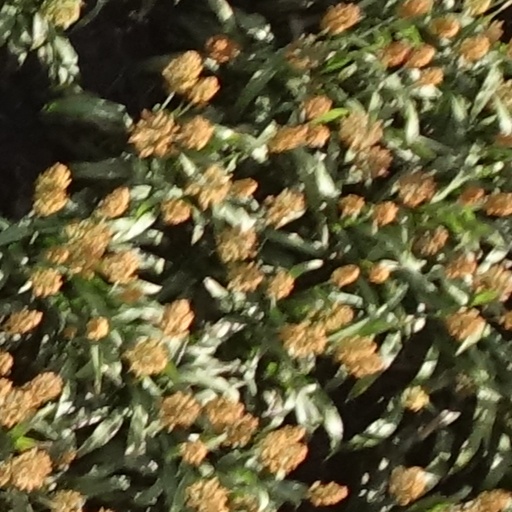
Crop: sorghum